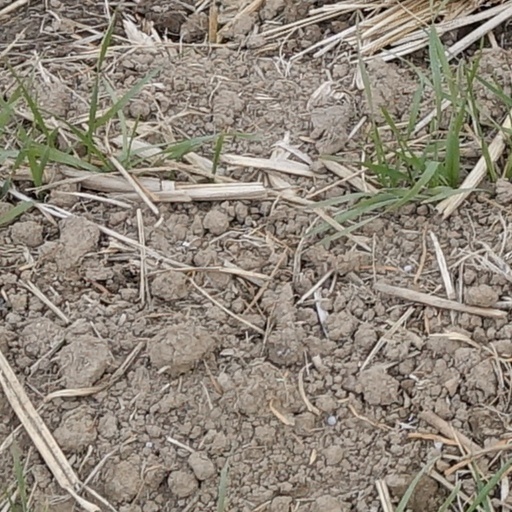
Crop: wheat